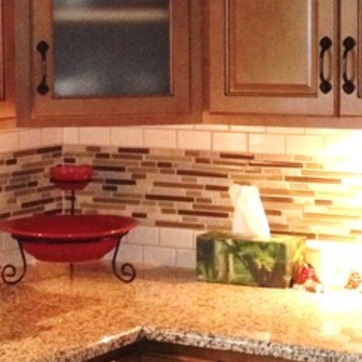
Material: tile